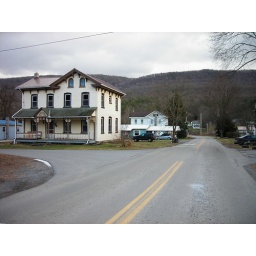
house in Unionville, PA, a town on the other side of Bald Eagle mountain from State College